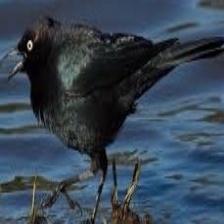
Species: BREWERS BLACKBIRD
Scientific name: EUPHAGUS CYANOCEPHALUS